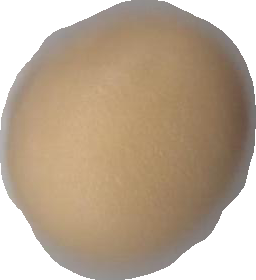
Variety: Grobogan